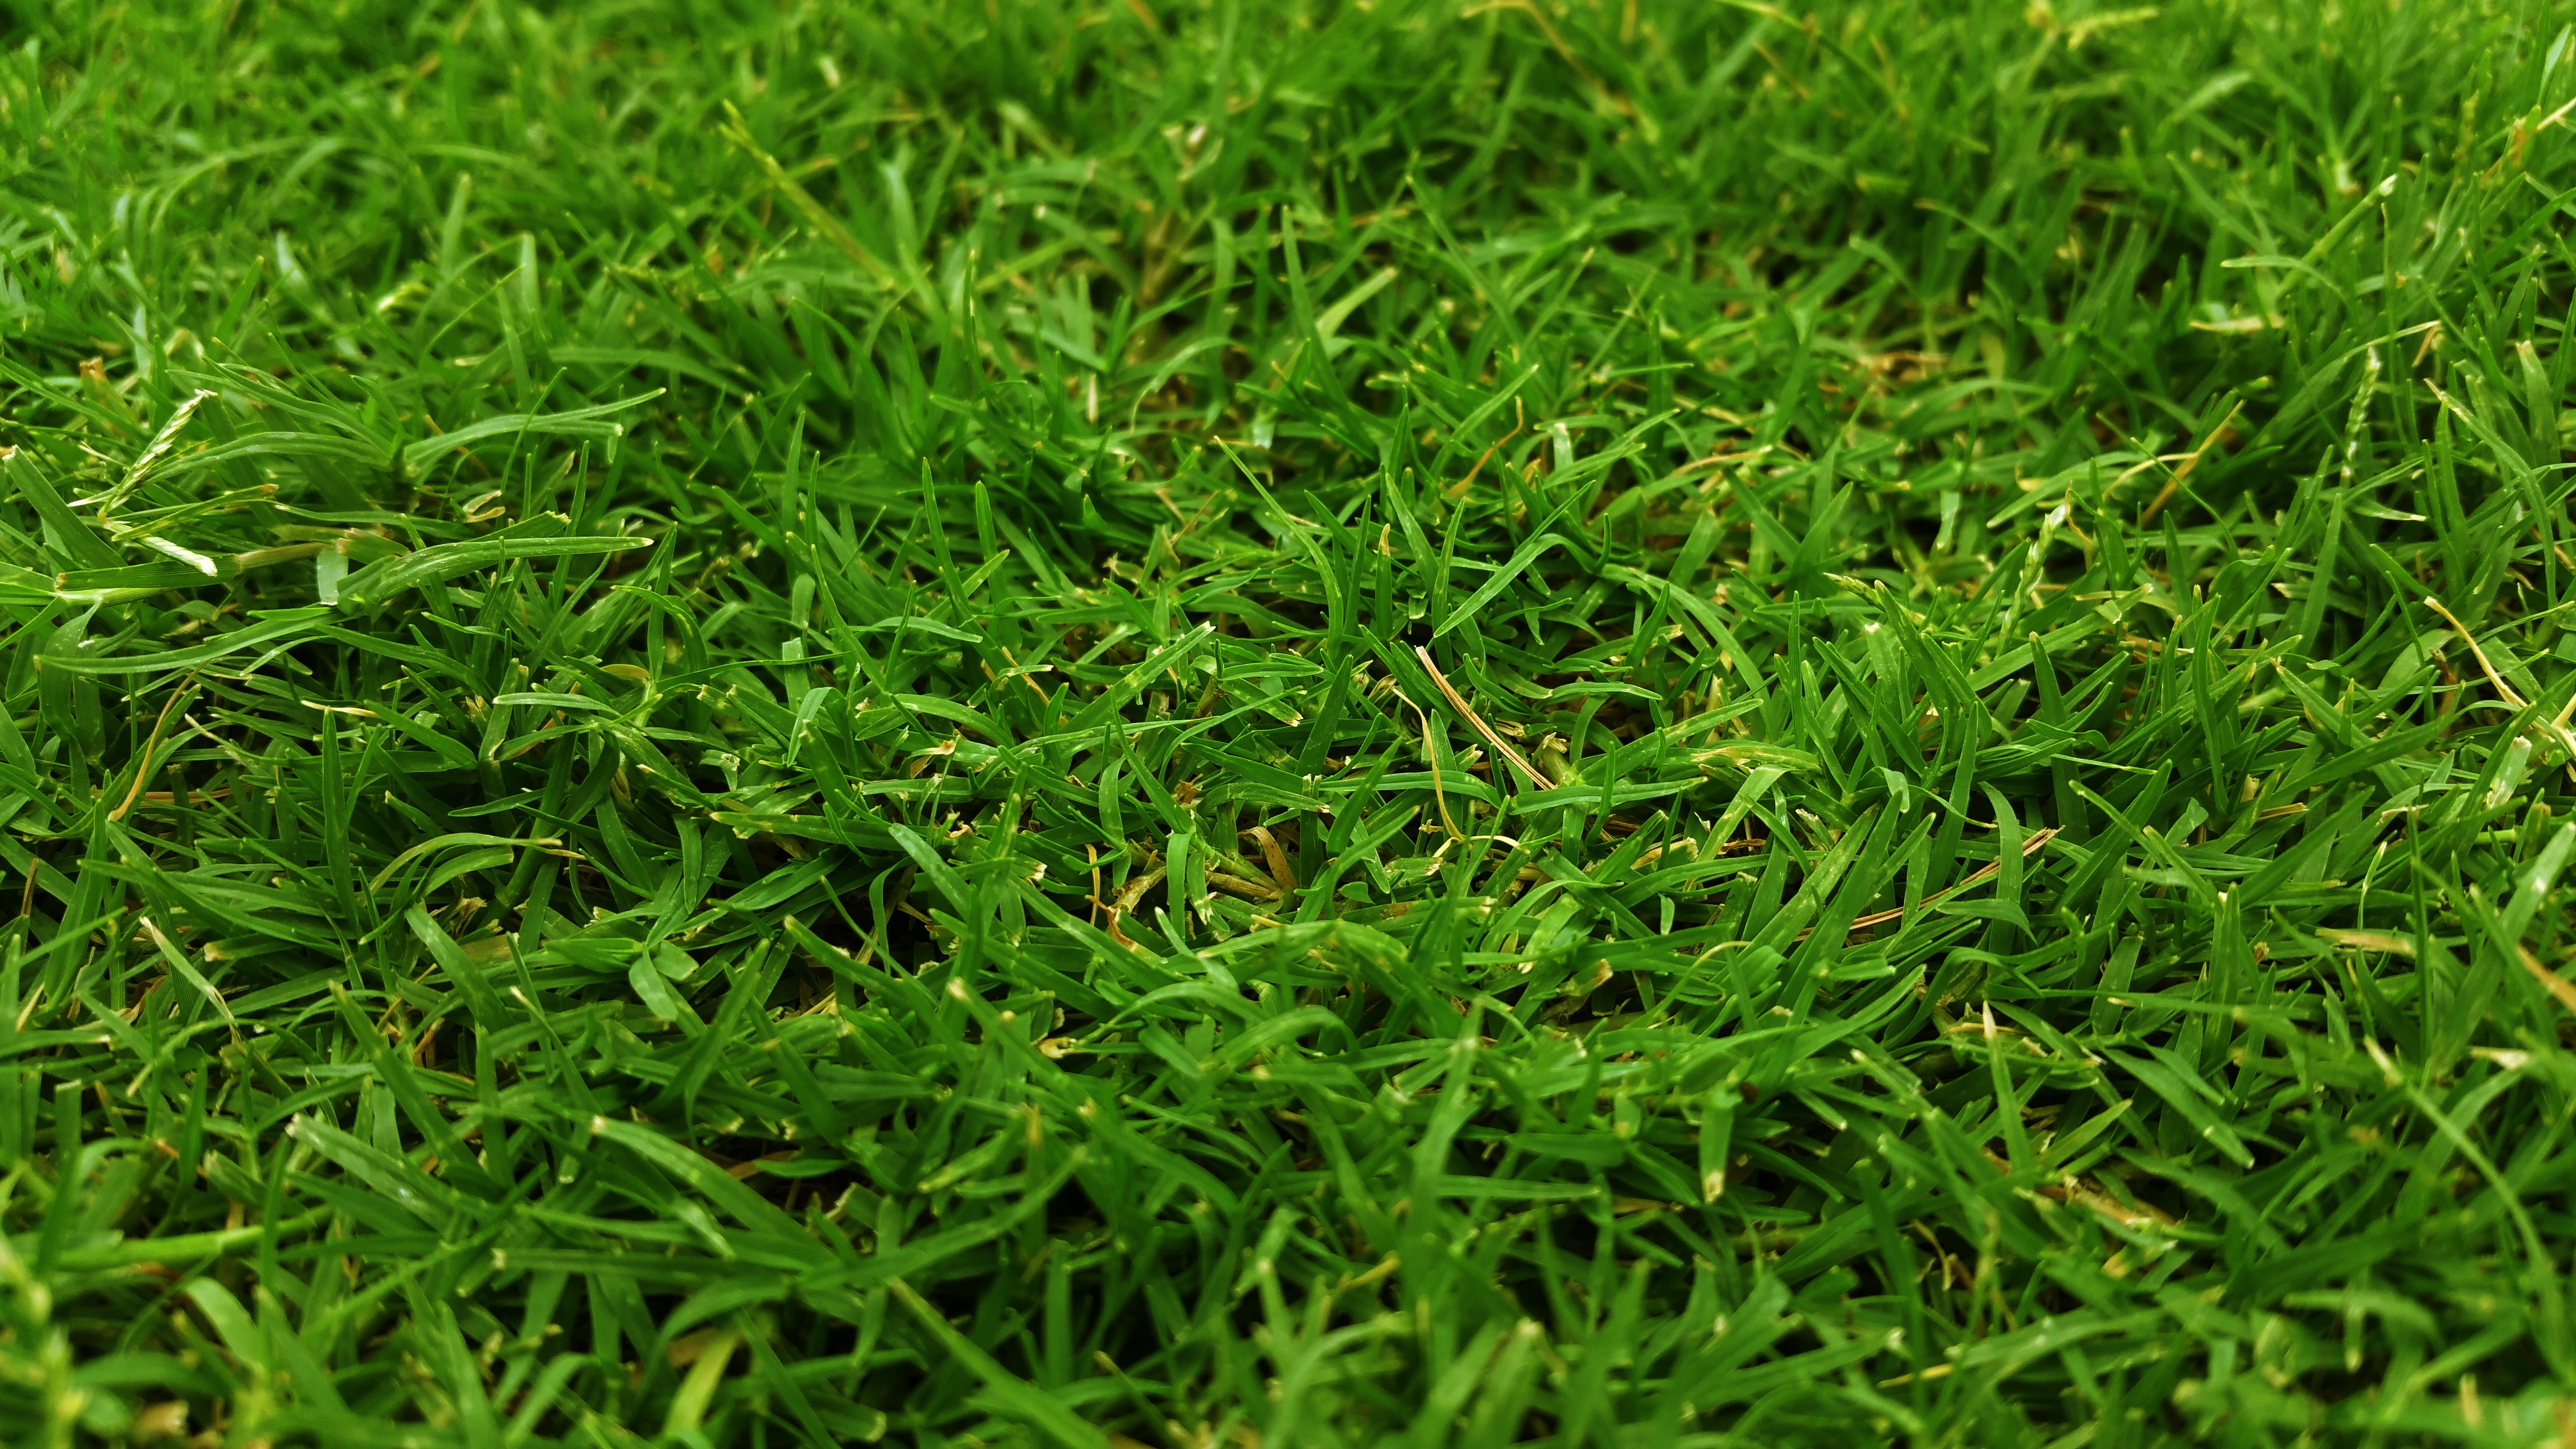
grass, growth, plant, field, lawn, meadow, leaf, flower, moss, green, soil, grassy, close up, leaves, shrub, yard, green grass, flooring, artificial turf, grass field, grass family, land plant